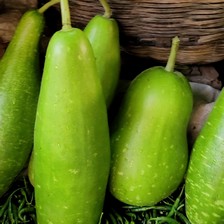
Label: others